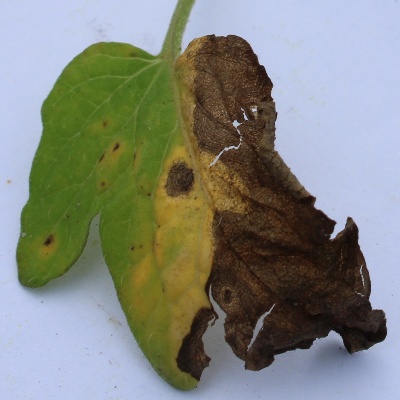
Crop: Tomato
Condition: leaf blight